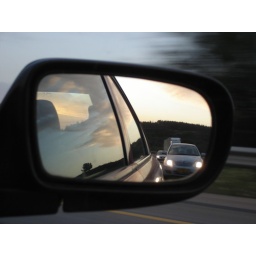
Clouds and a tree in the side-view mirror